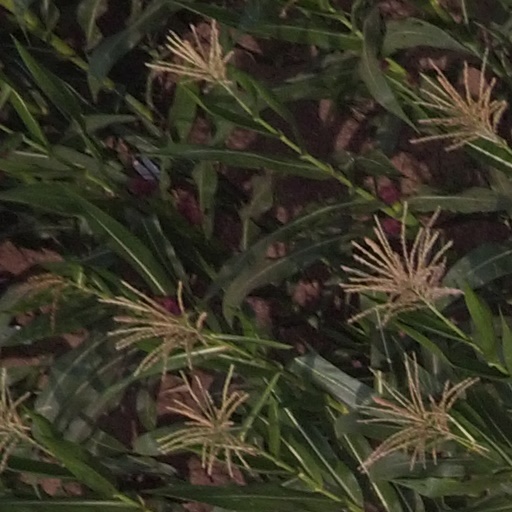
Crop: maize; corn